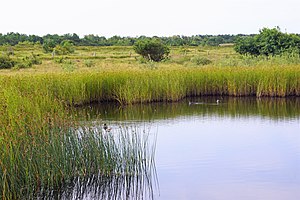
Læsø Vestkyst
Kær, moser og strandeng
Kær på Læsøs vestkyst
Læsø Vestkyst er en fredet kyststrækning fra Vesterø Havn mod nordøst, til Stokken i sydvest på den nordvestlige del af Læsø.